Huluzhen station

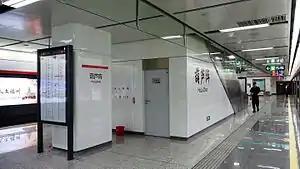

Huluzhen Station (Fuzhounese: ) is a metro station of Line 1 of the Fuzhou Metro. It is located at the intersection of Zexu Avenue and Gaowang Road in Cangshan District, Fuzhou, Fujian, China. It started operation on May 18, 2016.